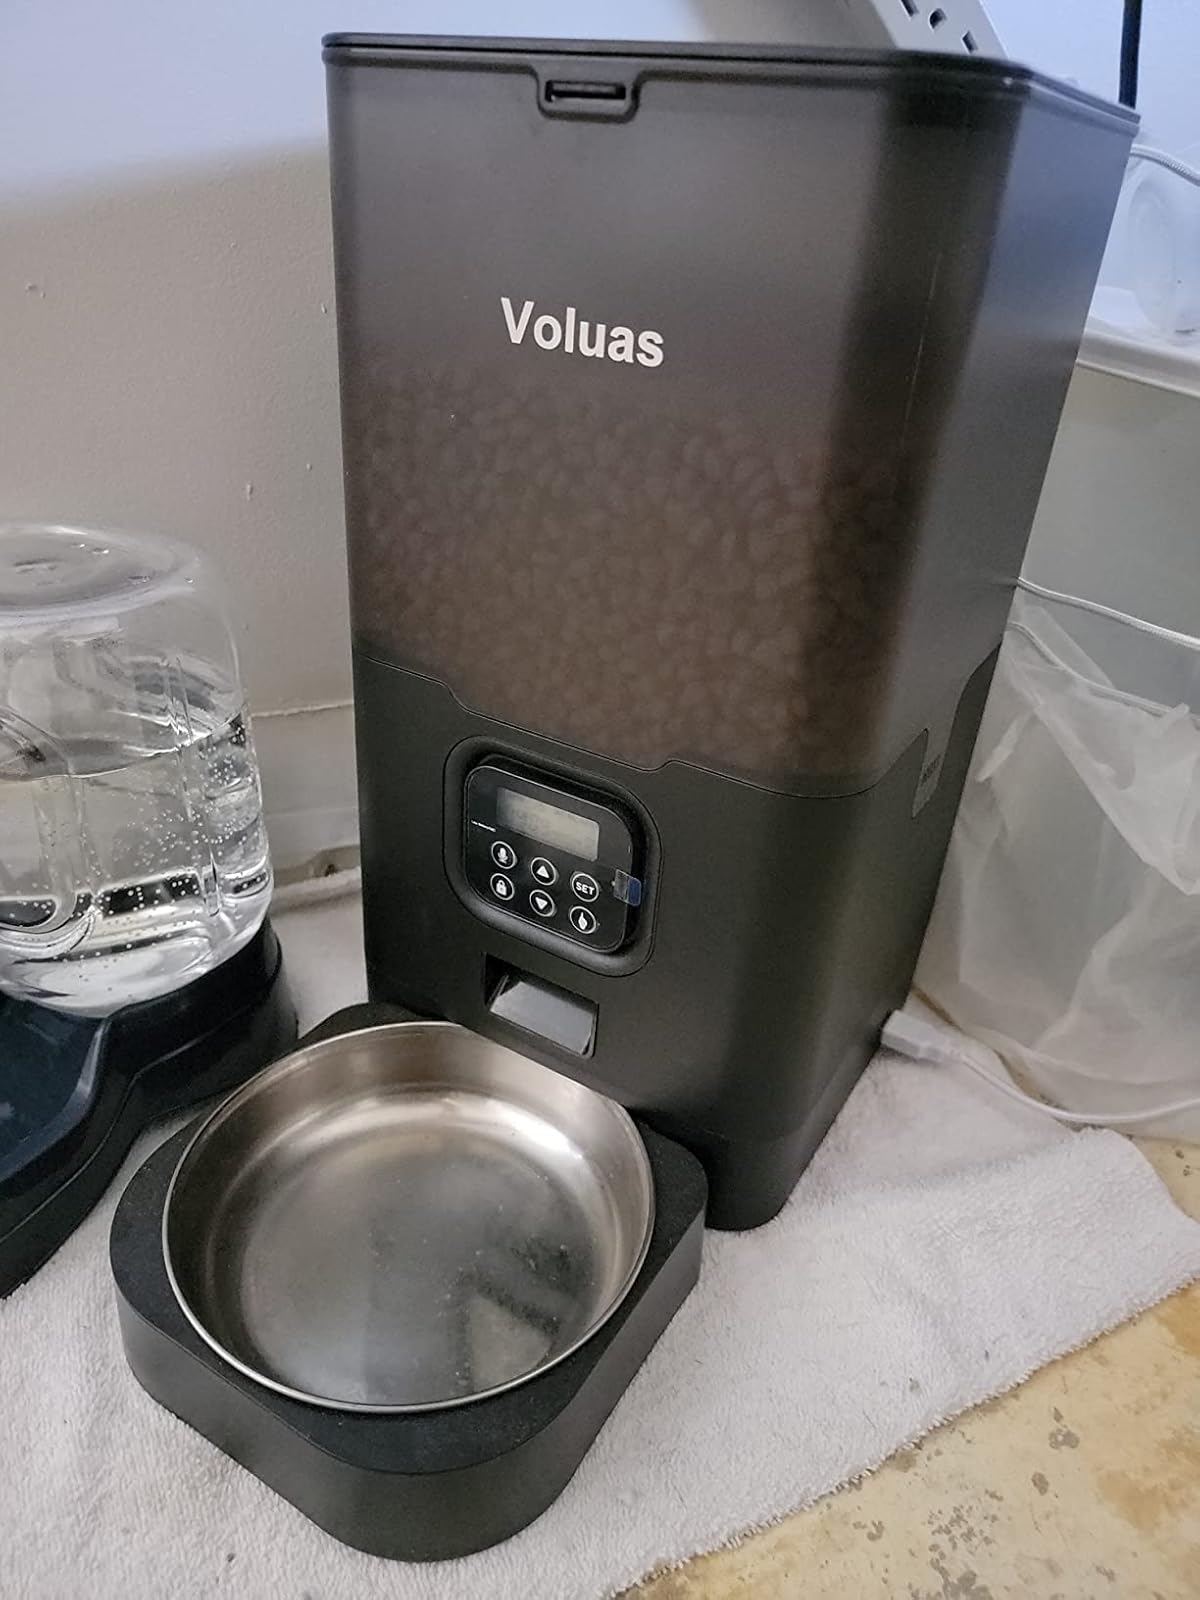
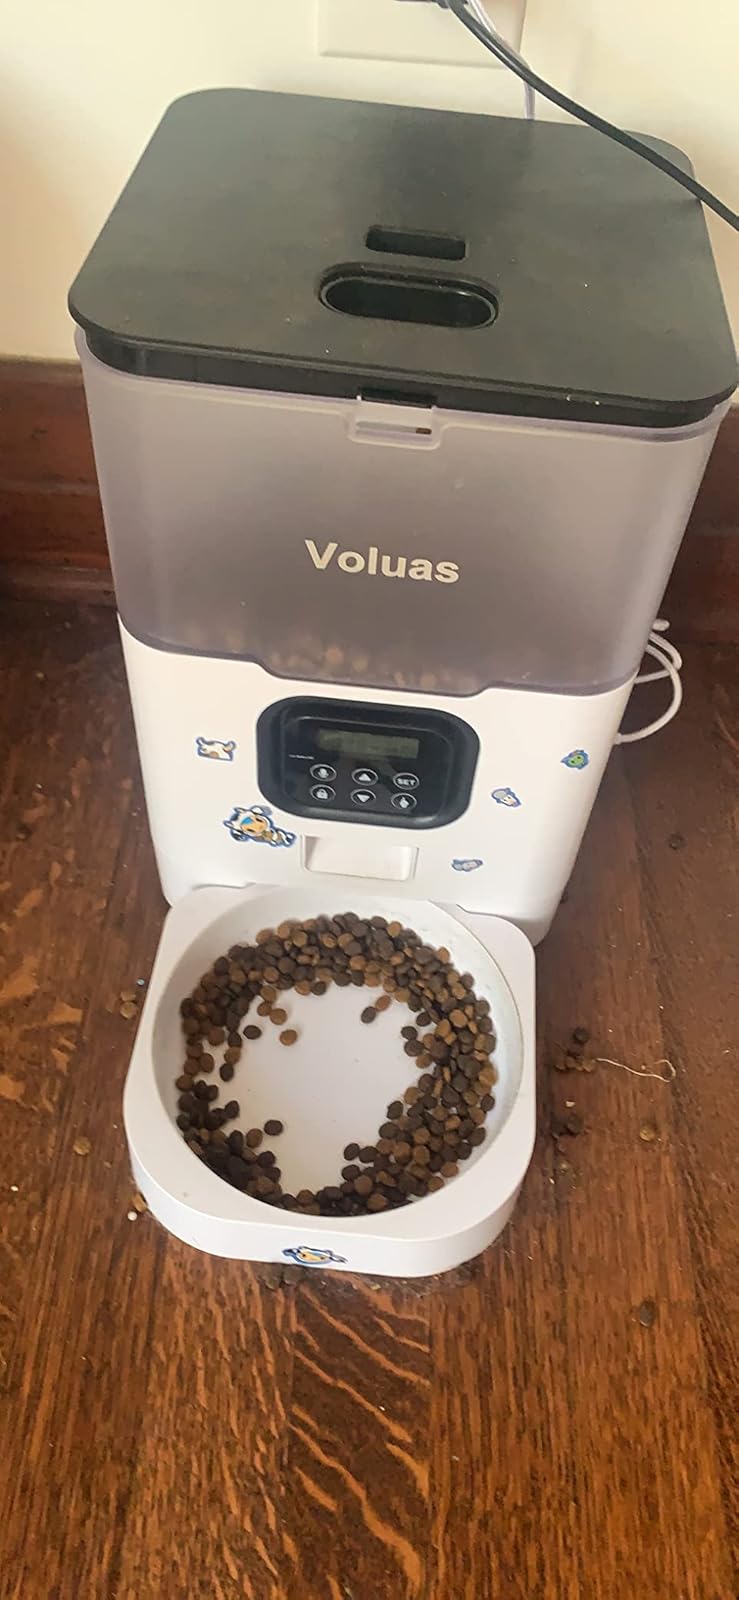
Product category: items_feeder
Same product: no